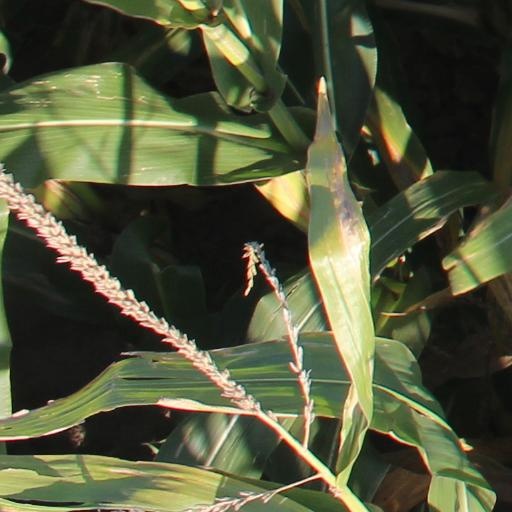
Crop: maize; corn